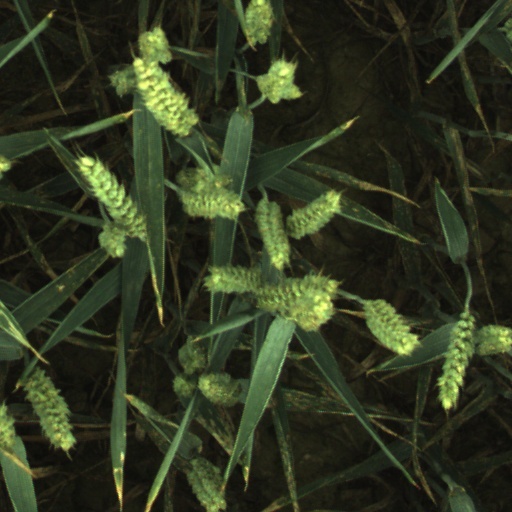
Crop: wheat